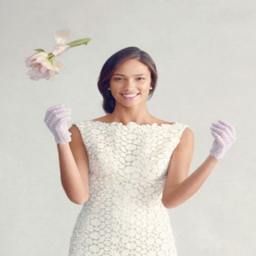
the dress is cute along with the gloves .